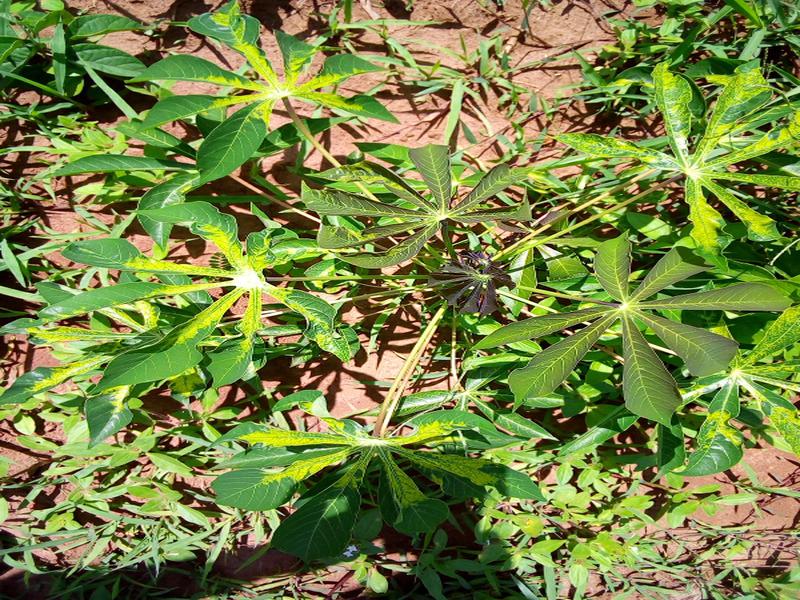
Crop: cassava
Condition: mosaic_disease